Dreams Rewired

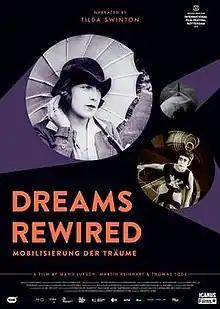
Poster

Dreams Rewired (German title: Mobilisierung der Träume) is a 2015 Austrian/German/British feature documentary/essay film that reflects on the desires and anxieties provoked by contemporary information technologies, using archival footage from the late 19th and early 20th centuries. It is notable for including several previously unseen or newly restored films, including excerpts from the recently discovered version of Sergei Eisenstein's "Battleship Potemkin" with the original 1925 score by Edmund Meisel.